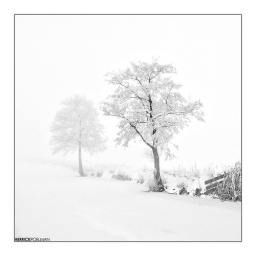
landscape in black and white